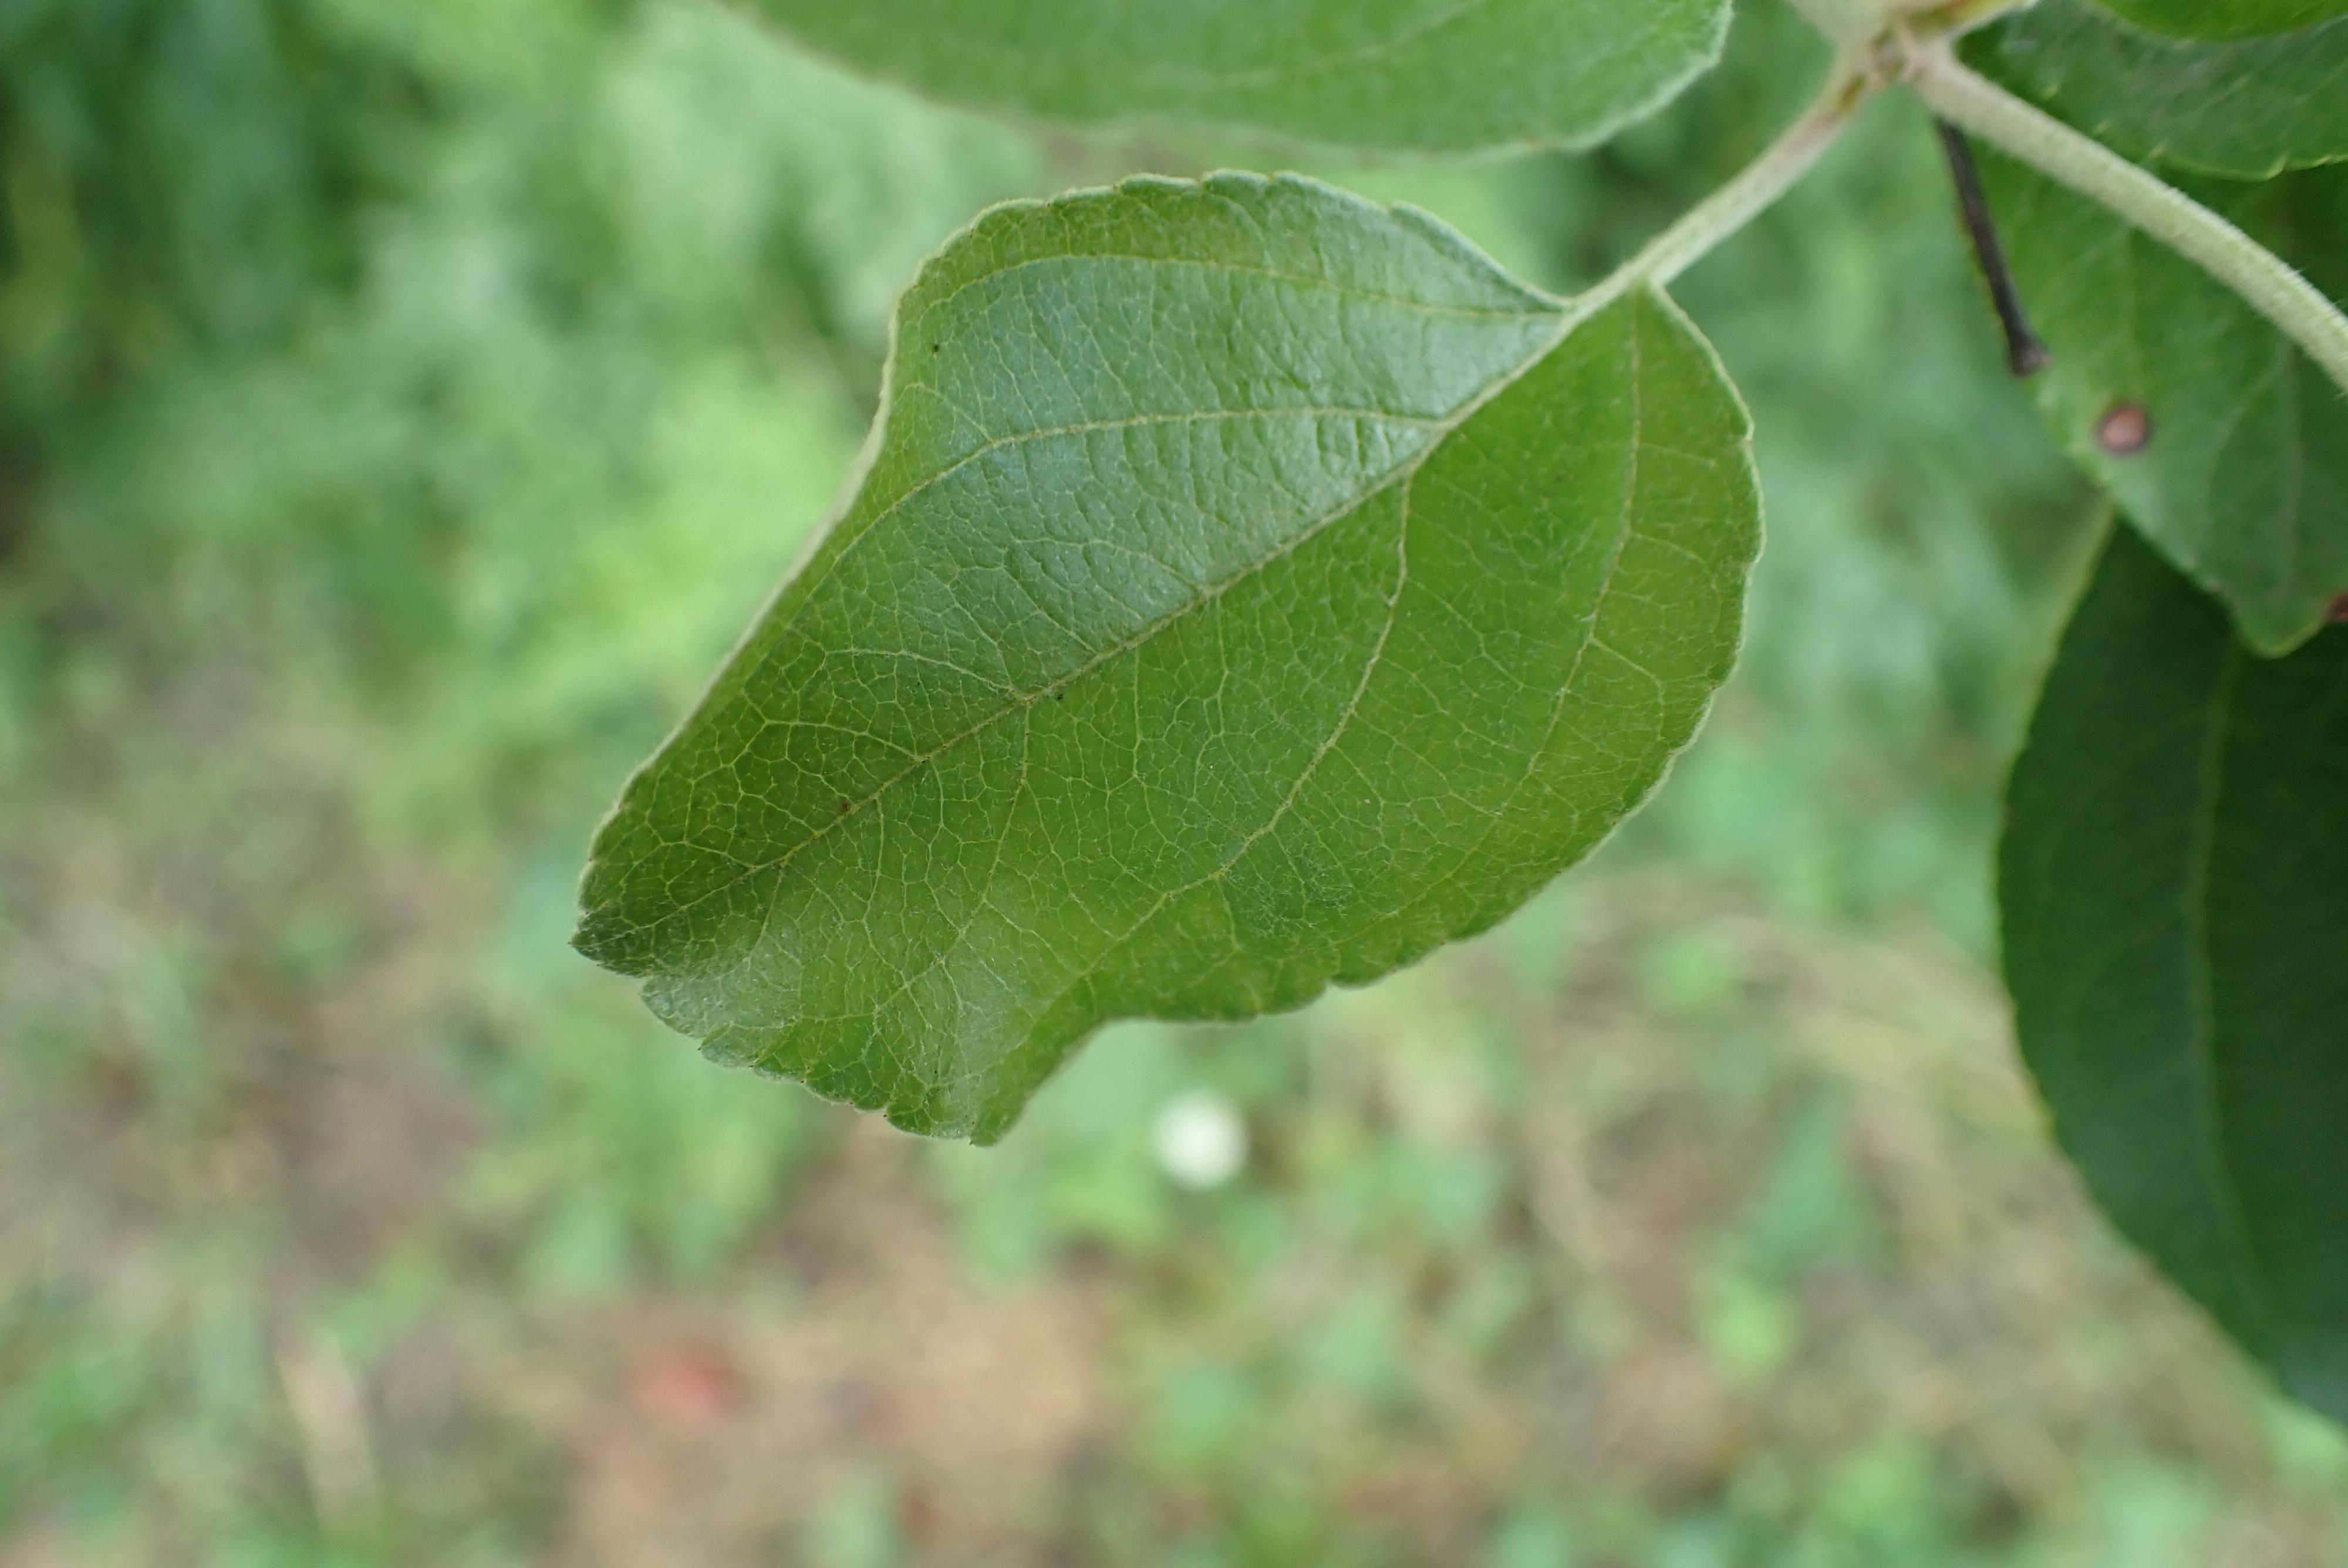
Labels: healthy